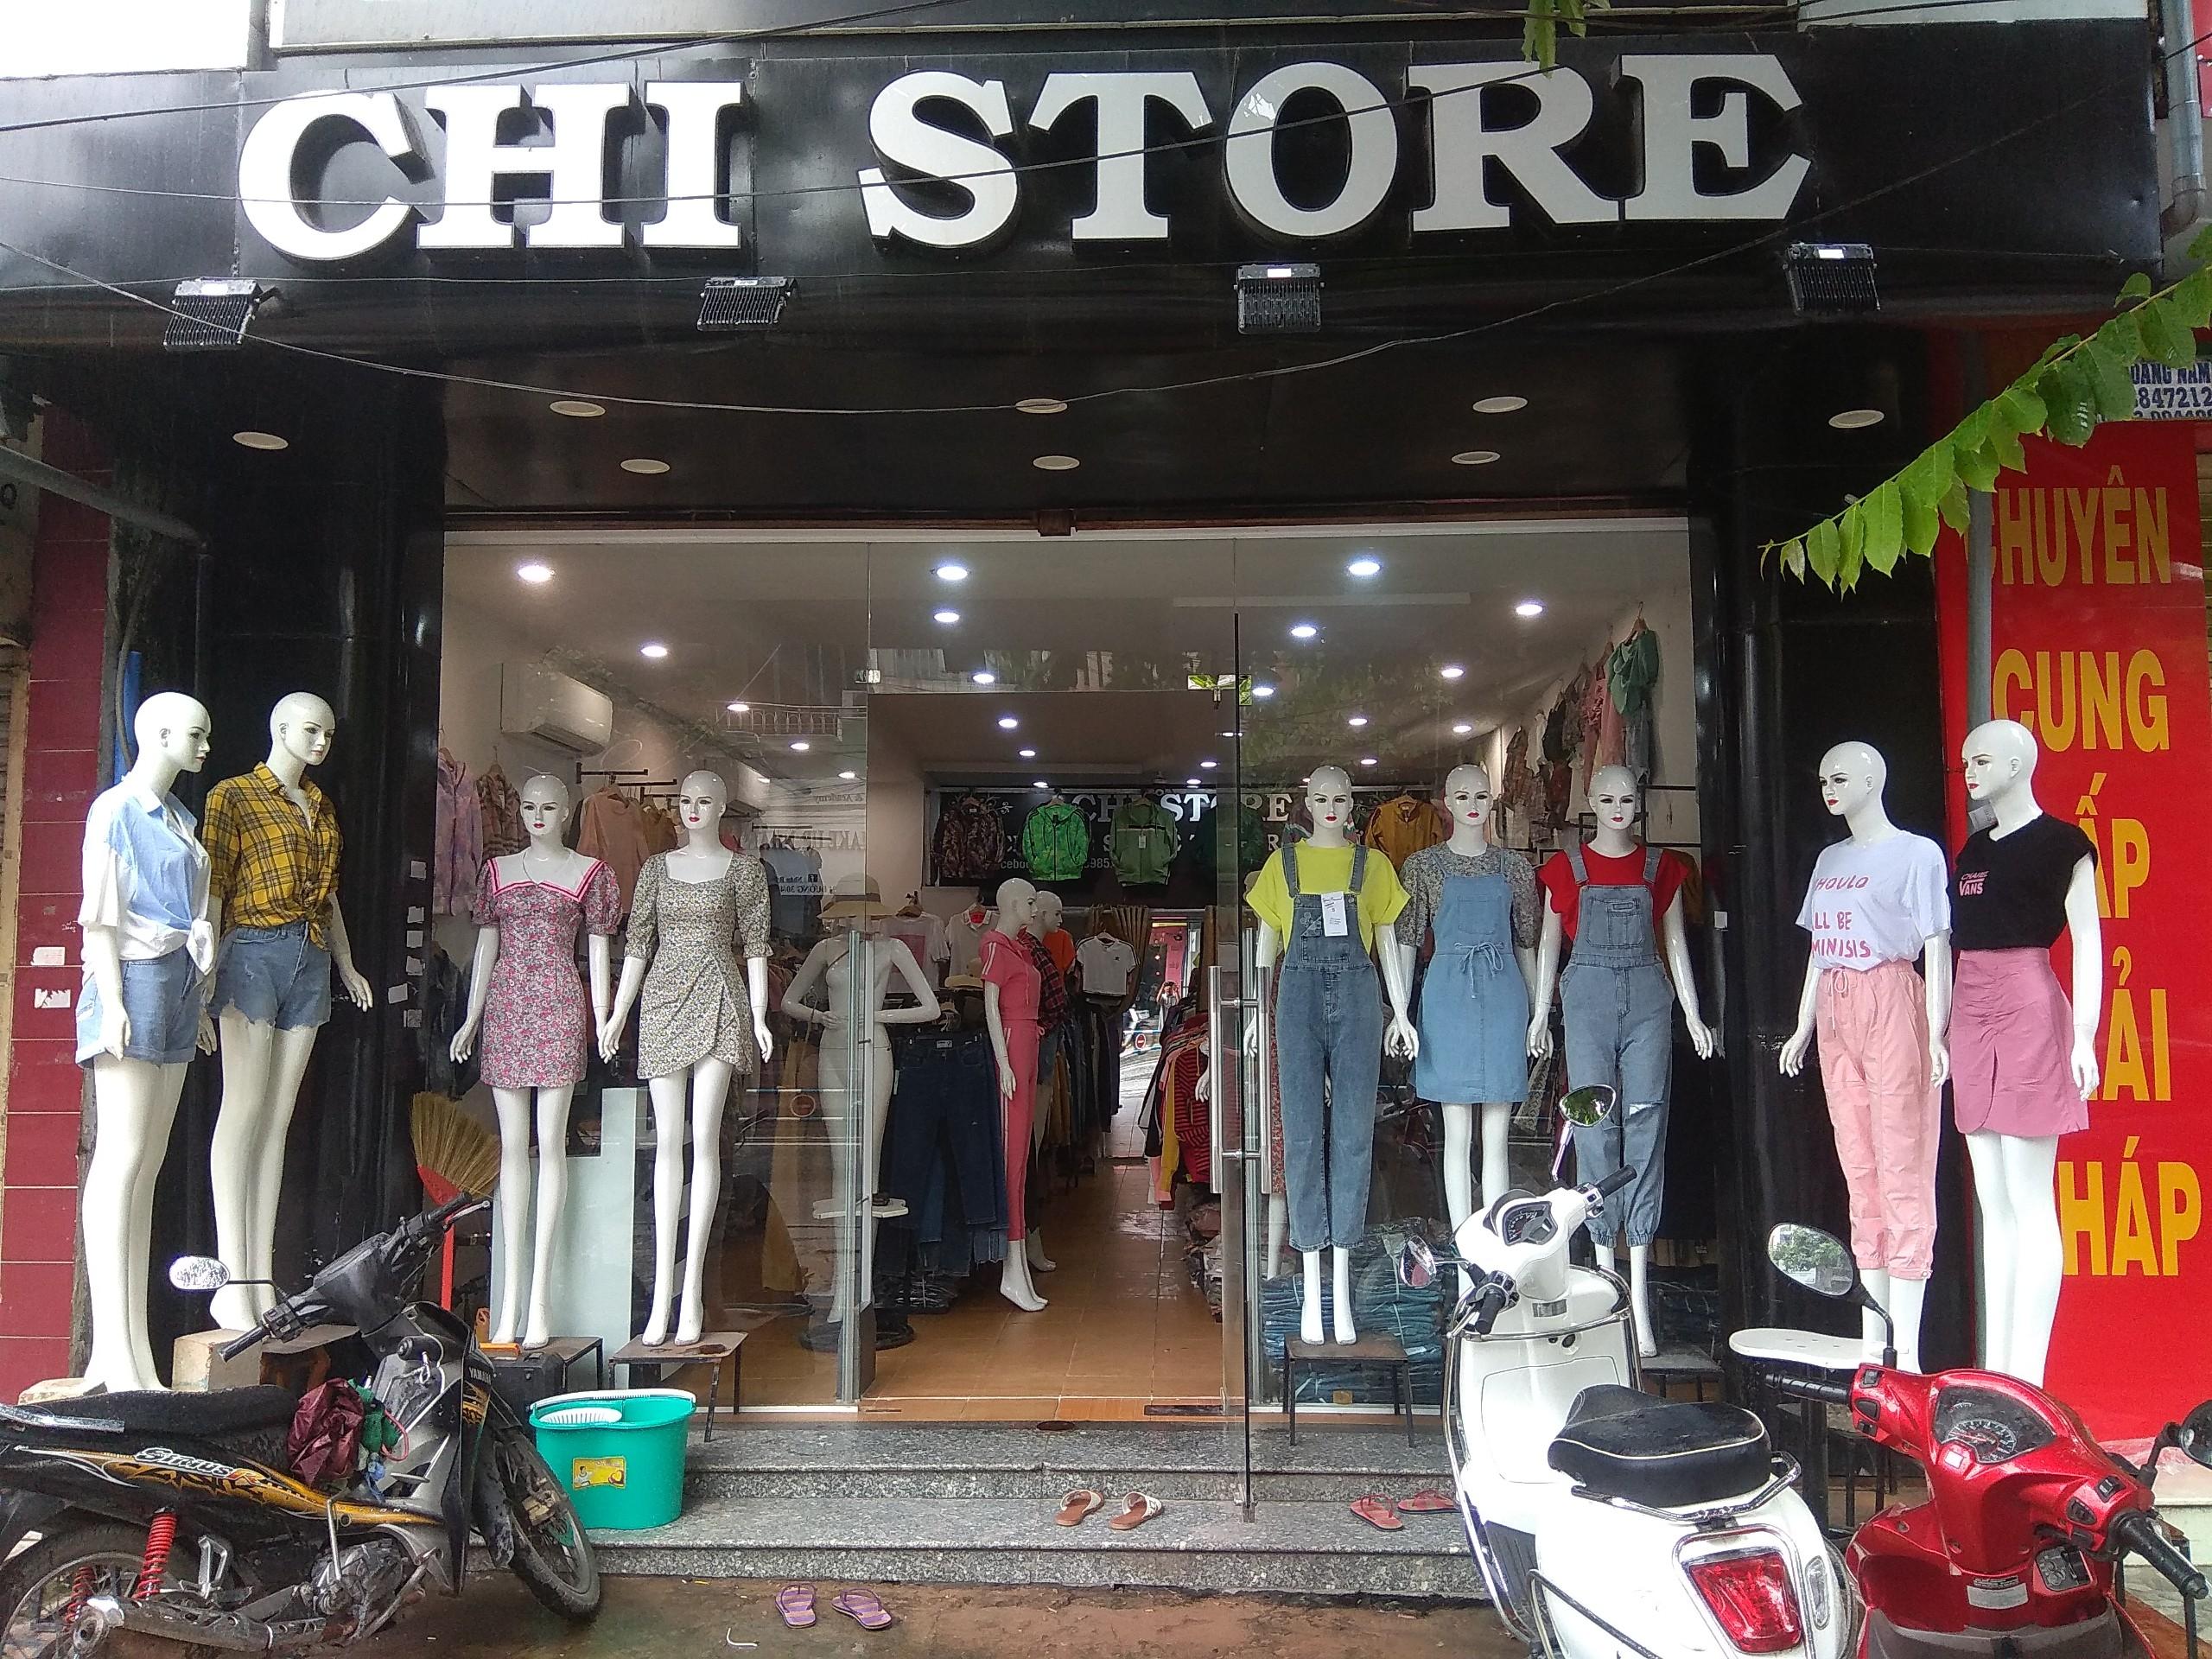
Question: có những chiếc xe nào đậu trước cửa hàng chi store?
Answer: ba chiếc xe màu đen, màu trắng và màu đỏ